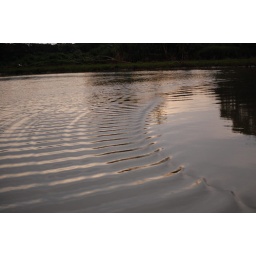
ripples from a boat made in the water